Sputnik 1

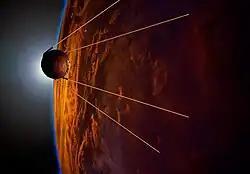
Artist's impression of "Sputnik 1" in orbit

The control system of the Sputnik rocket was adjusted to an intended orbit of , with an orbital period of 101.5 minutes. The trajectory had been calculated earlier by Georgi Grechko, using the USSR Academy of Sciences' mainframe computer.